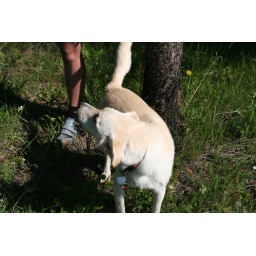
Dogs and mountain bike races go hand in hand.